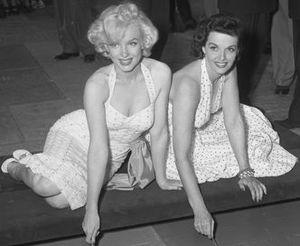
Le Grauman's Chinese Theatre, aujourd'hui TCL Chinese Theater, est une salle de cinéma située au 6928 Hollywood Boulevard, à Los Angeles en Californie. Situé le long du Walk of Fame, il est classé « Monument historique-culturel de Los Angeles » le 5 juin 1968 par le conseil municipal de Los Angeles.
La plongée, en cinéma, est une représentation dont le point de vue est situé au-dessus du sujet. L'axe de la perspective n'est pas horizontal mais en pente descendante. La plongée verticale ou totale est la prise de vue directement au-dessus du sujet.
Le terme bombe sexuelle est une expression initialement dérivée de l'expression américaine des années 1940 « bombshell », c'est-à-dire en forme d'ogive de bombe, avec ses courbes cintrées/évasées, rappelant celles des pin-ups plantureuse de l'époque. Le terme révèle en même temps le coté sexuellement explosif prêté aux icônes populaires du sexe féminin de l'époque.